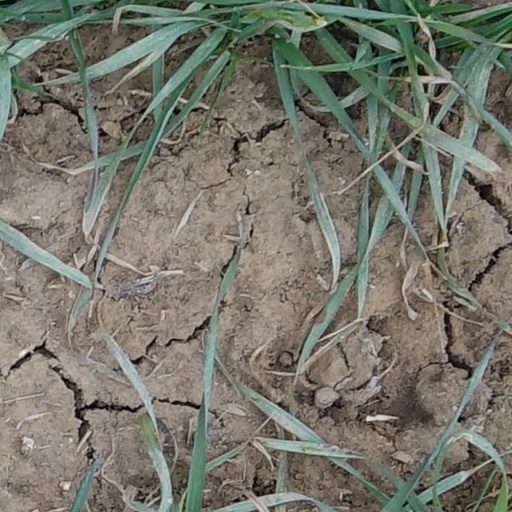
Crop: wheat